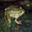
Label: frog